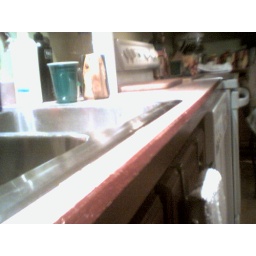
Mom forgot to leave me a cup of water in the sink!